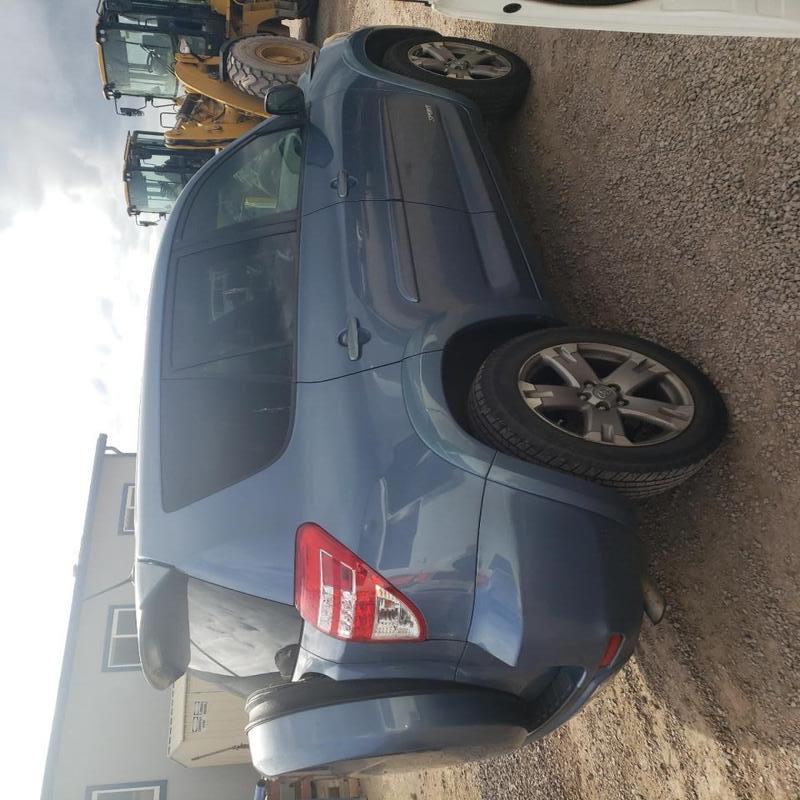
Aucun dommage détecté.
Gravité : aucun